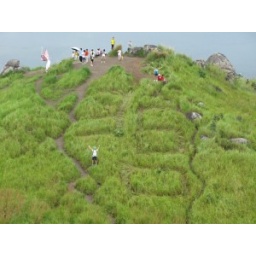
350 supporters in Malaysia make a giant 350 in the grass of a hill (look closely) in preparation for the Oct 24 day of action.